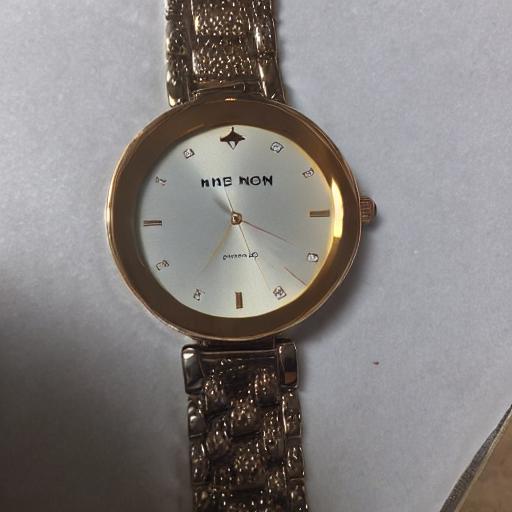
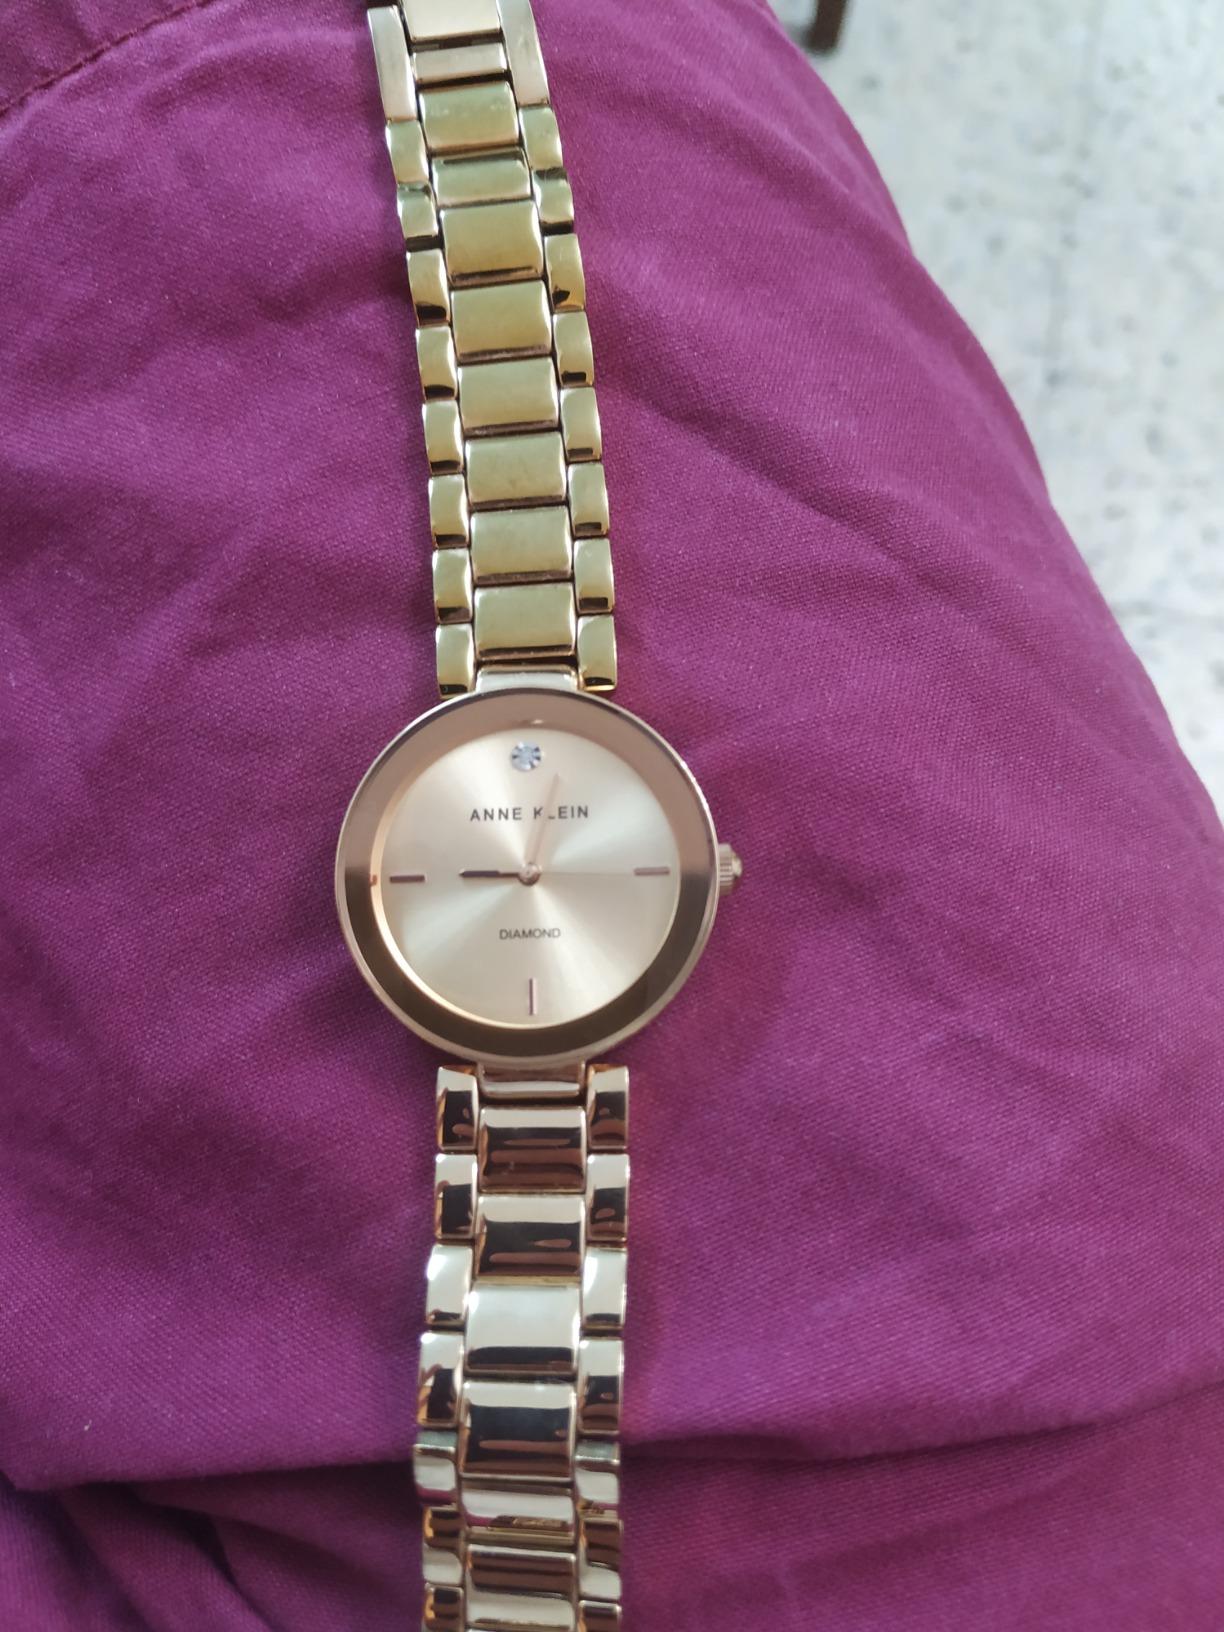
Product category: accessories_watch
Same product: no